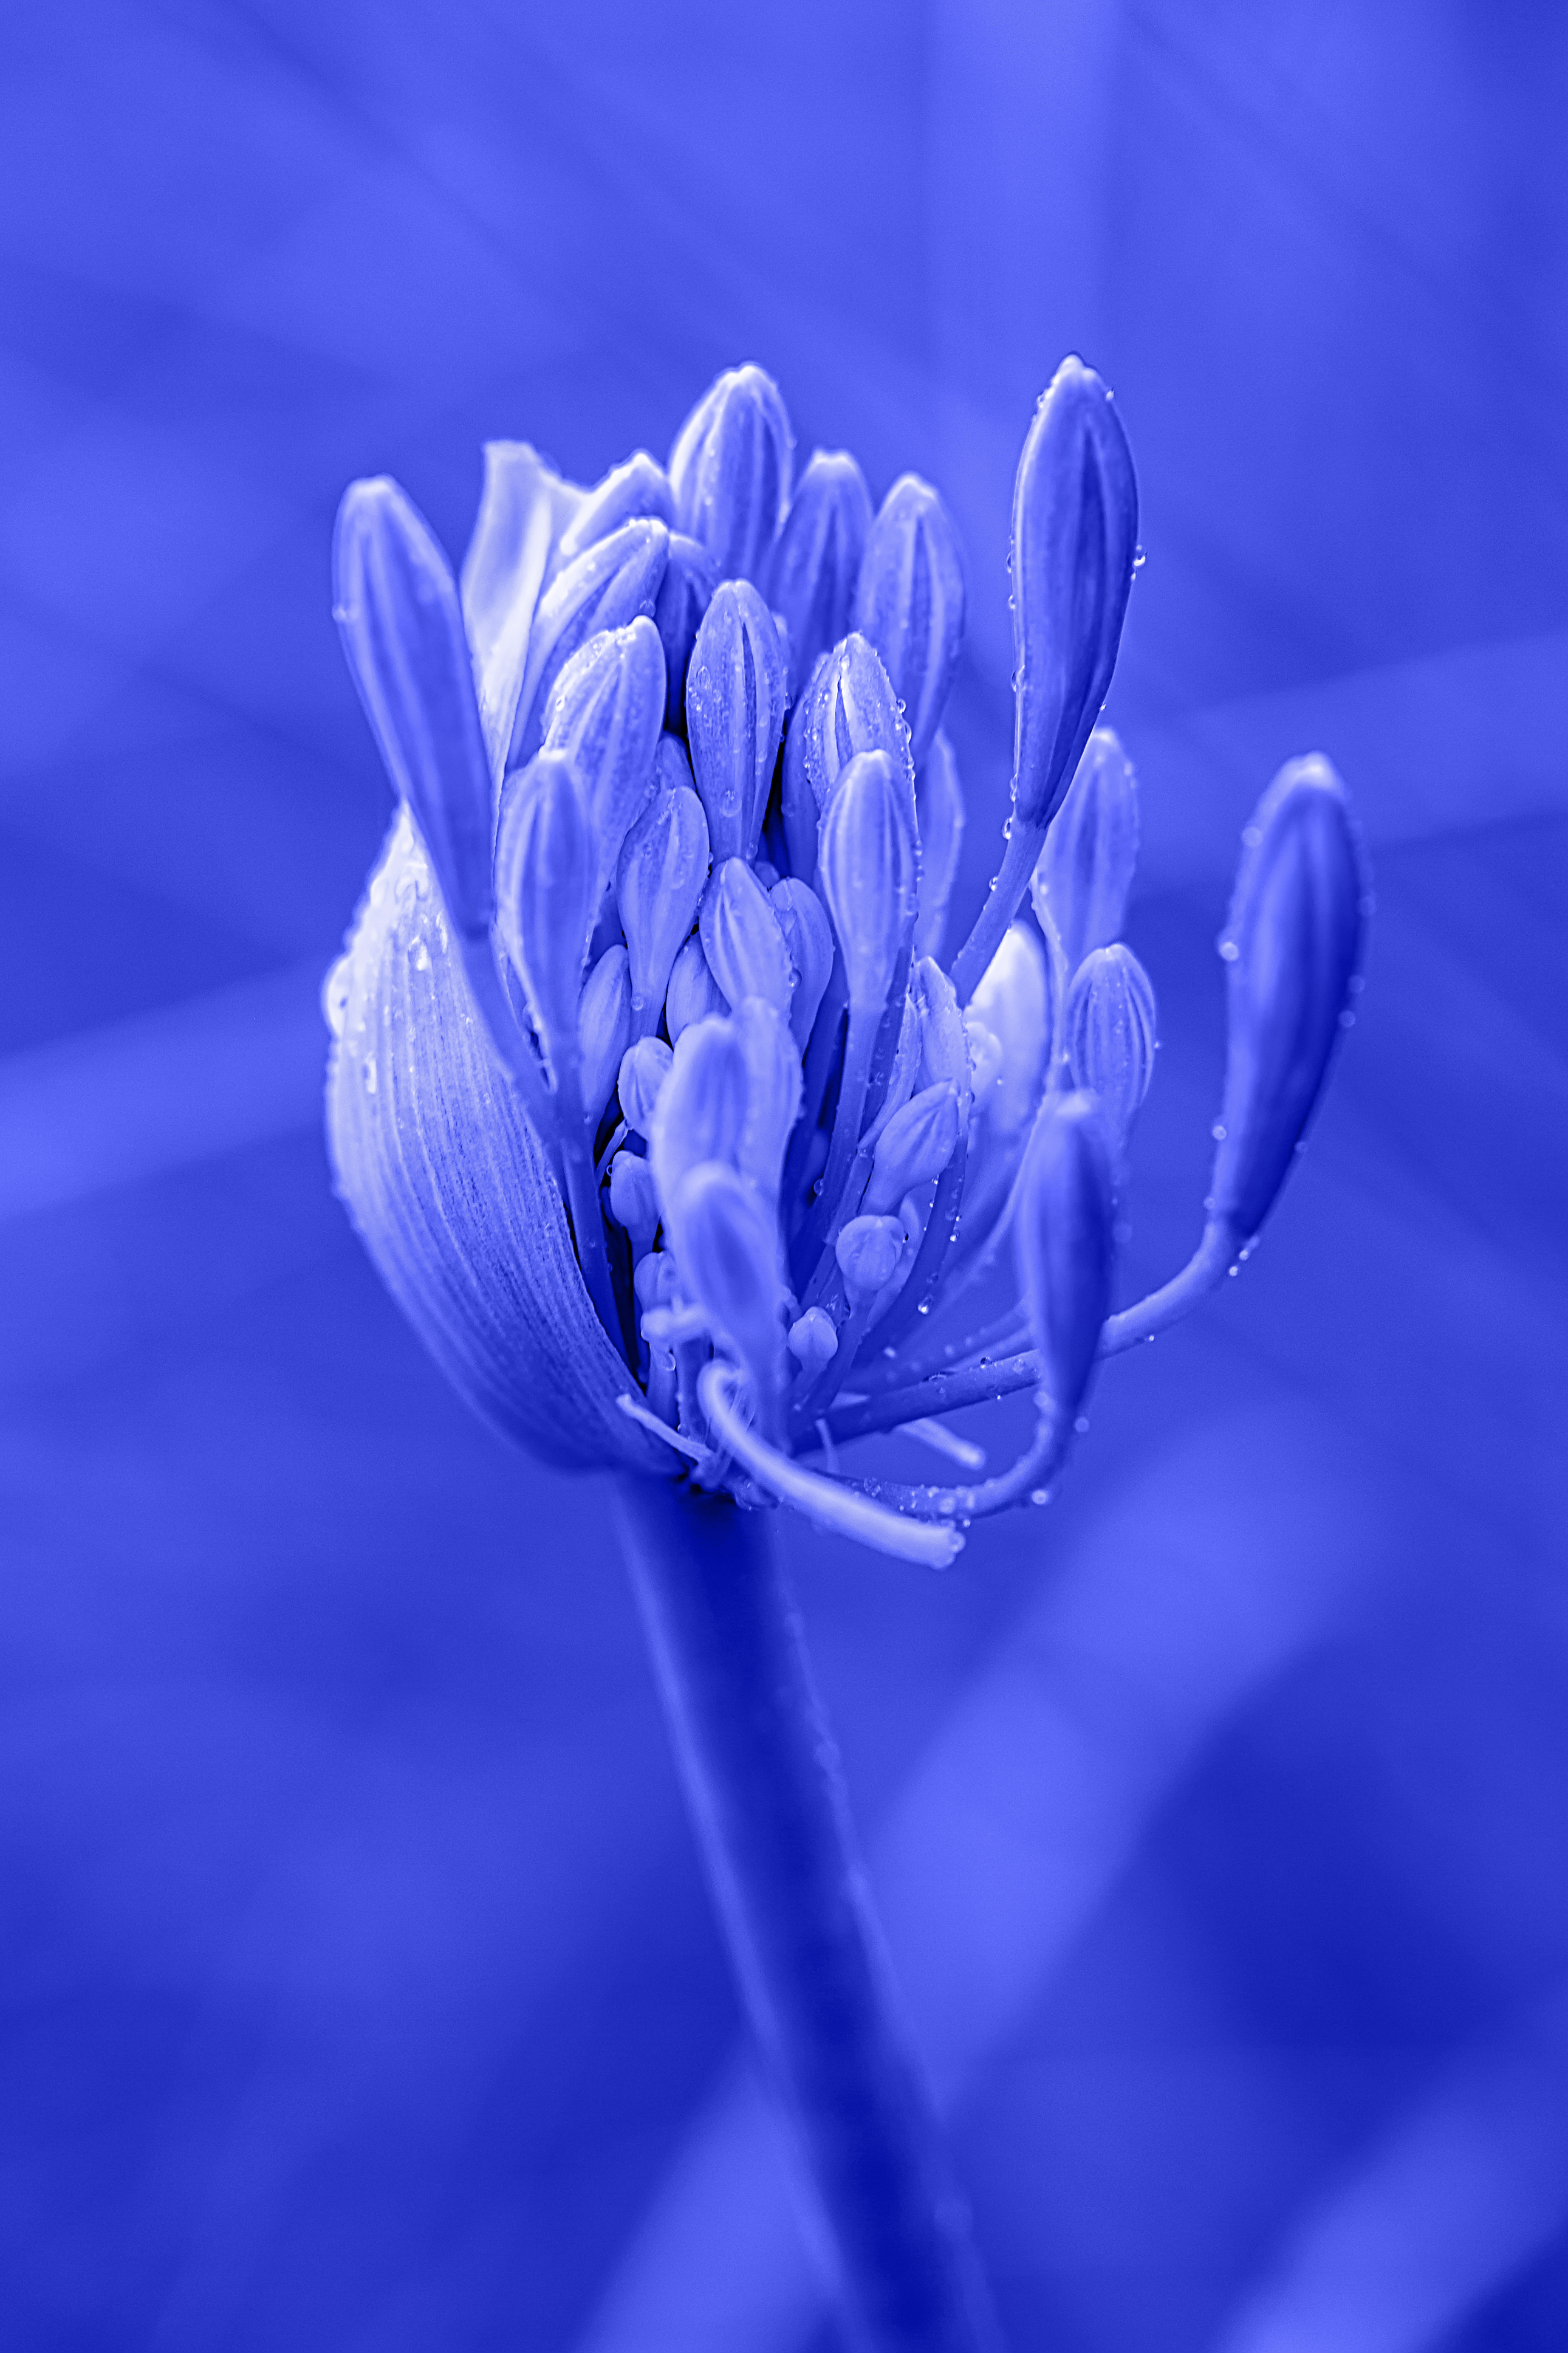
water lily, flower, plant, blue, purple, petal, violet, herbaceous plant, electric blue, agapanthus, macro photography, flowering plant, event, Pedicel, art, still life photography, wildflower, plant stem, annual plant, perennial plant, lily family, crocus